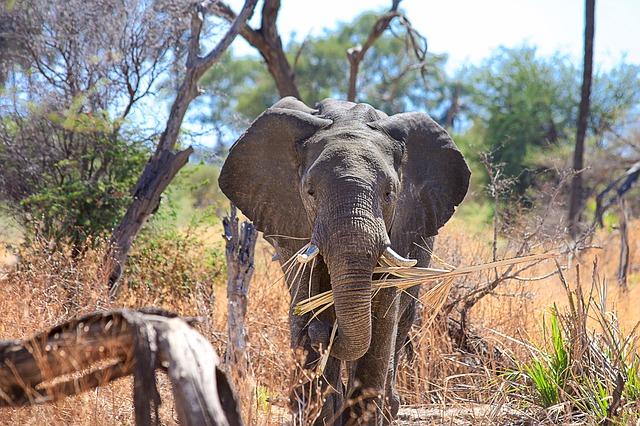
Label: elephant